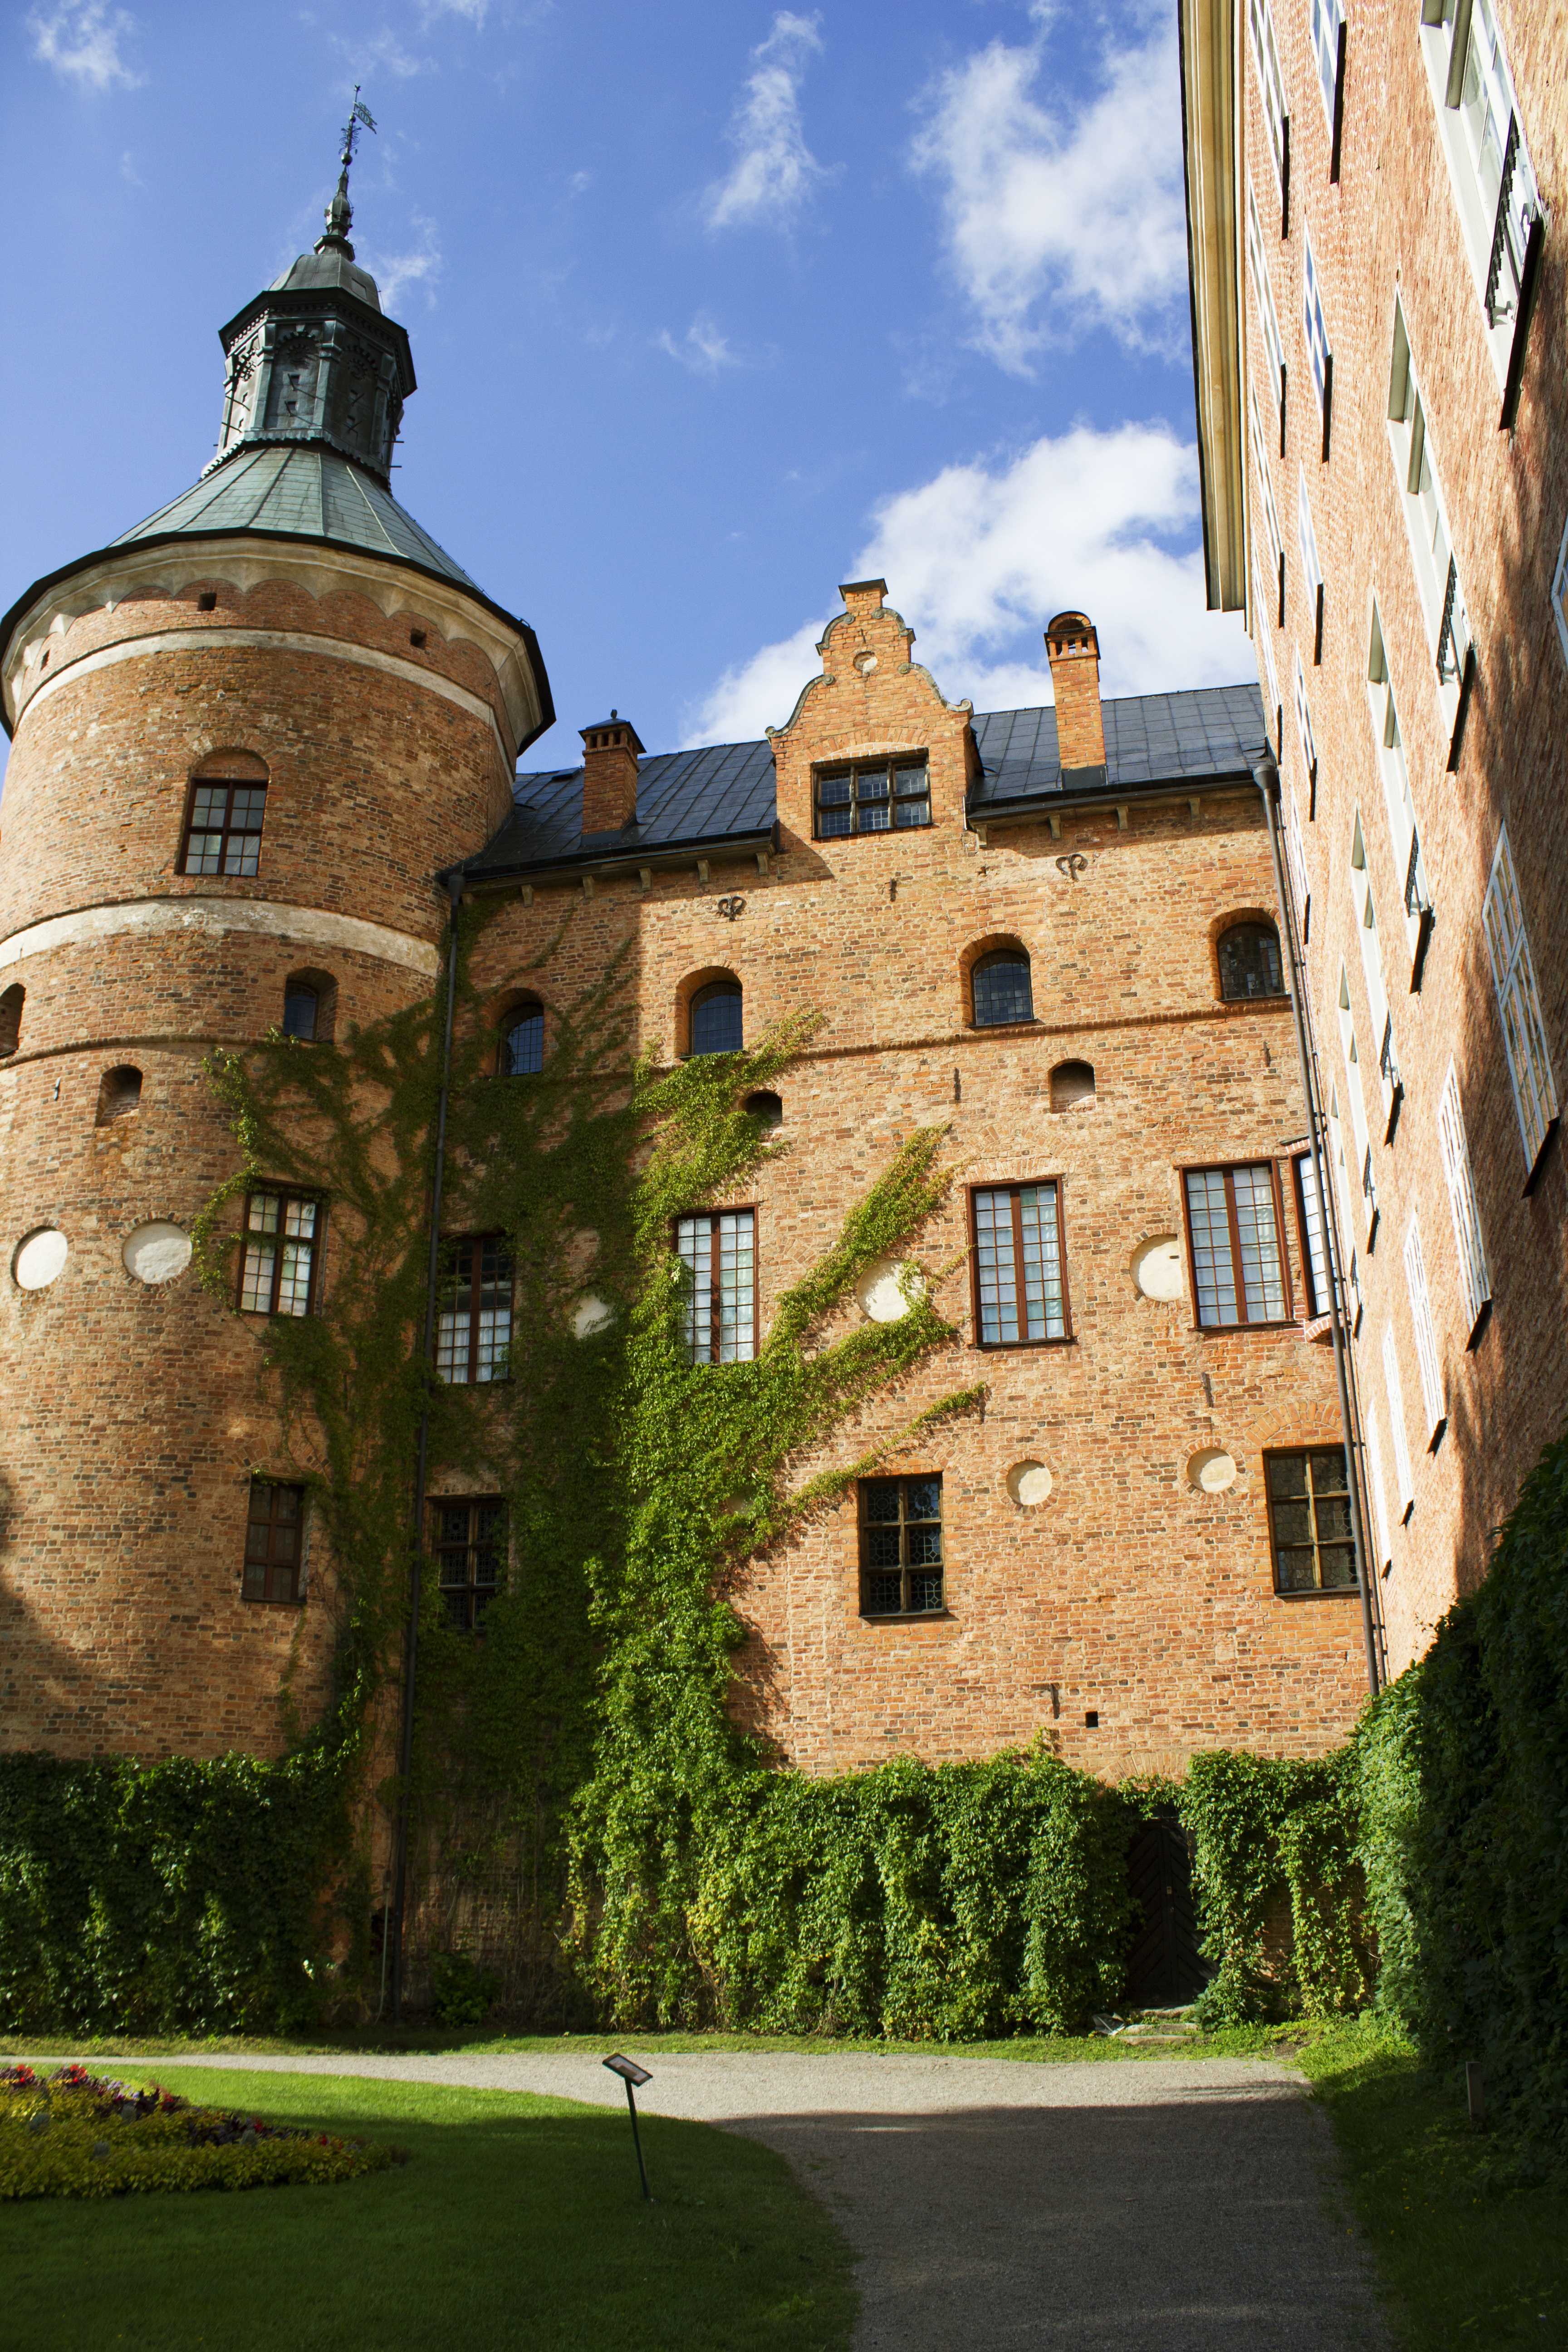
outdoor, architecture, house, building, chateau, old, tower, castle, historic, waterway, monastery, sweden, history, famous, royal, estate, middle ages, swedish, neighbourhood, stately home